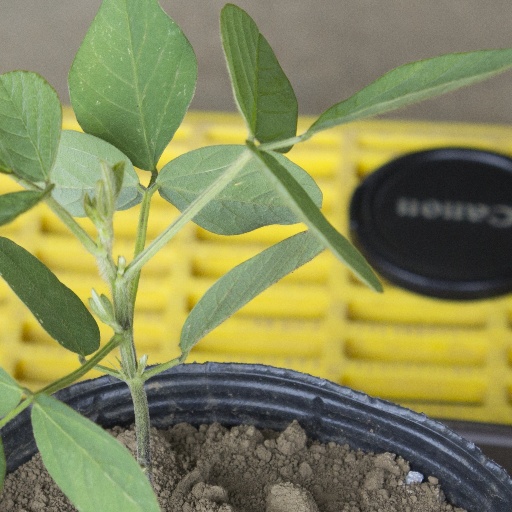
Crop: soybean